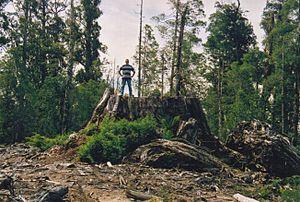
Une forêt ou un massif forestier est une étendue boisée, relativement grande, constituée d'un ou plusieurs peuplements d'arbres, arbustes et arbrisseaux, et aussi d'autres plantes indigènes associées. Les définitions du terme « forêt » sont nombreuses en fonction des latitudes et des usages.